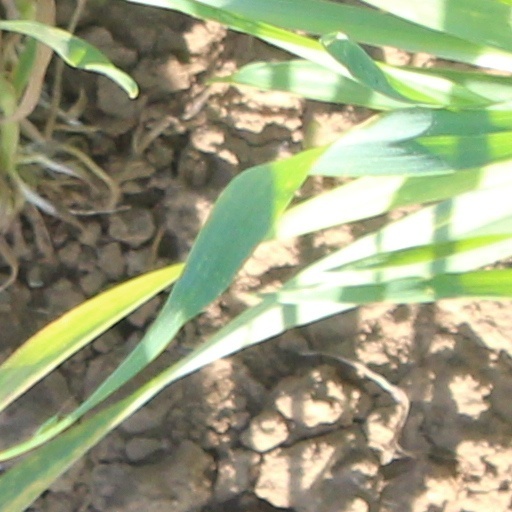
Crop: wheat